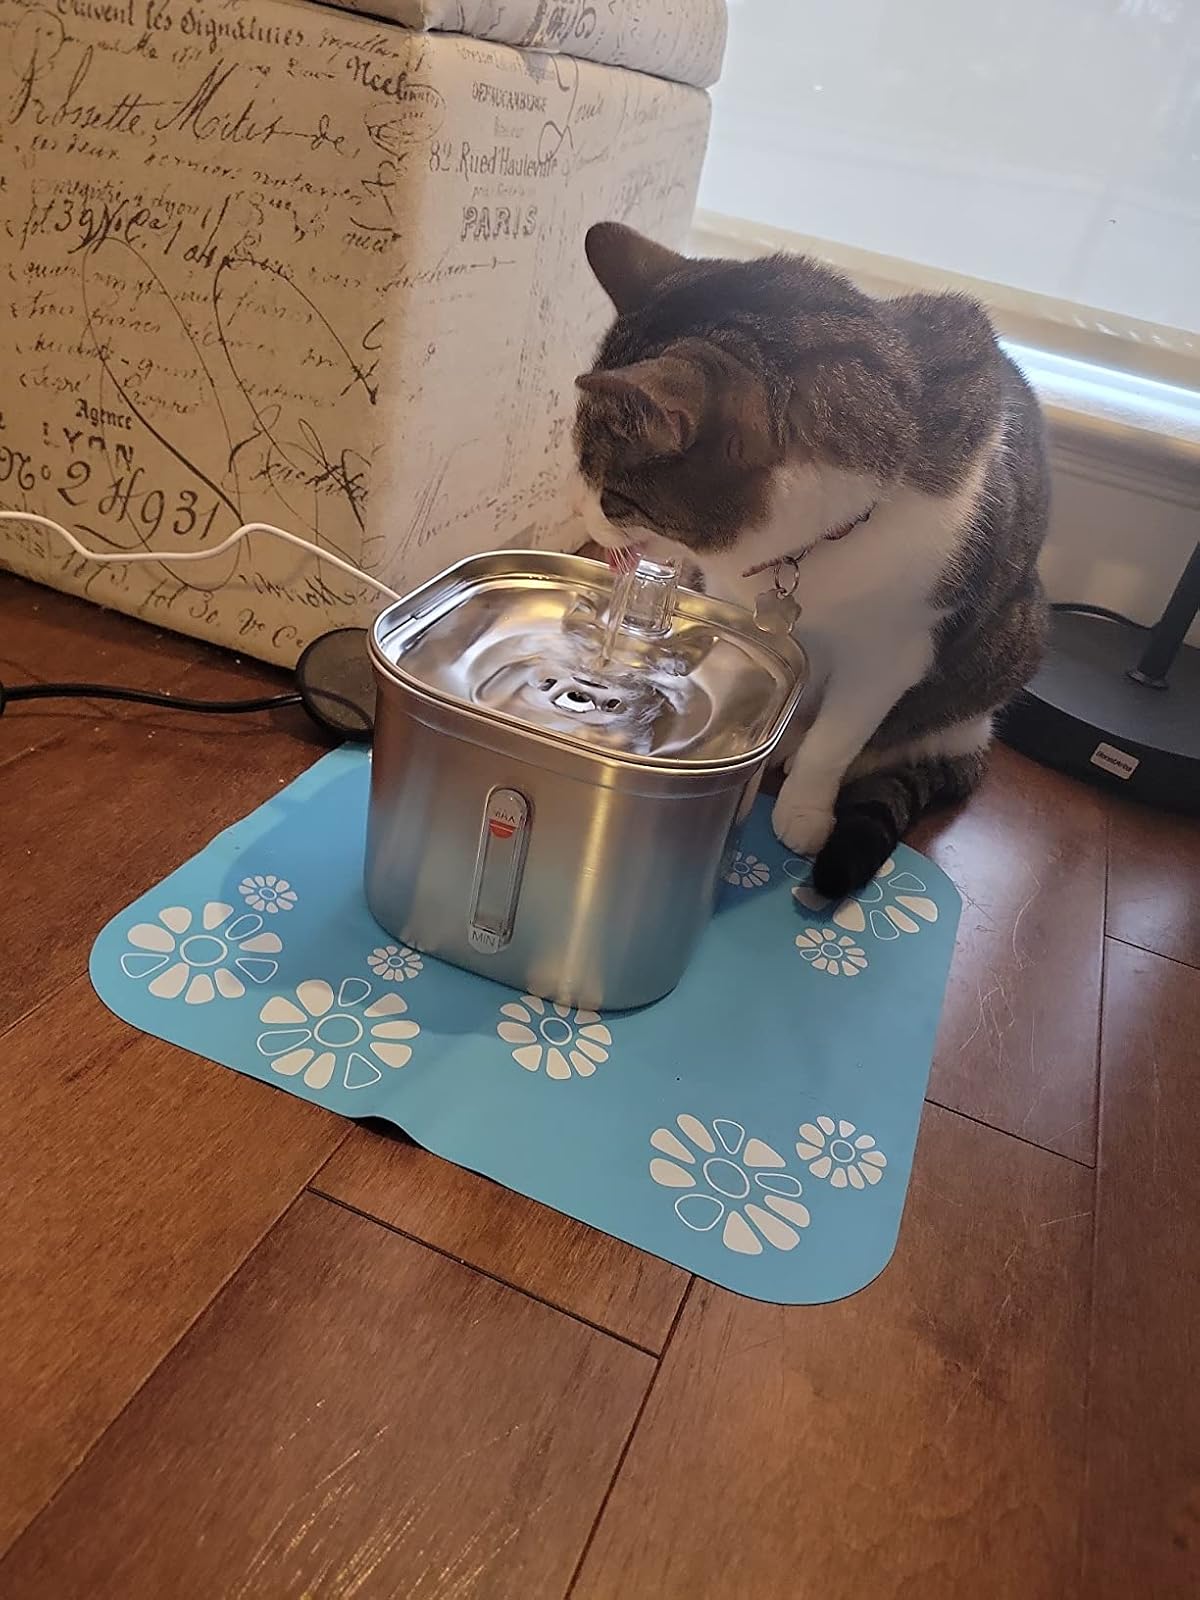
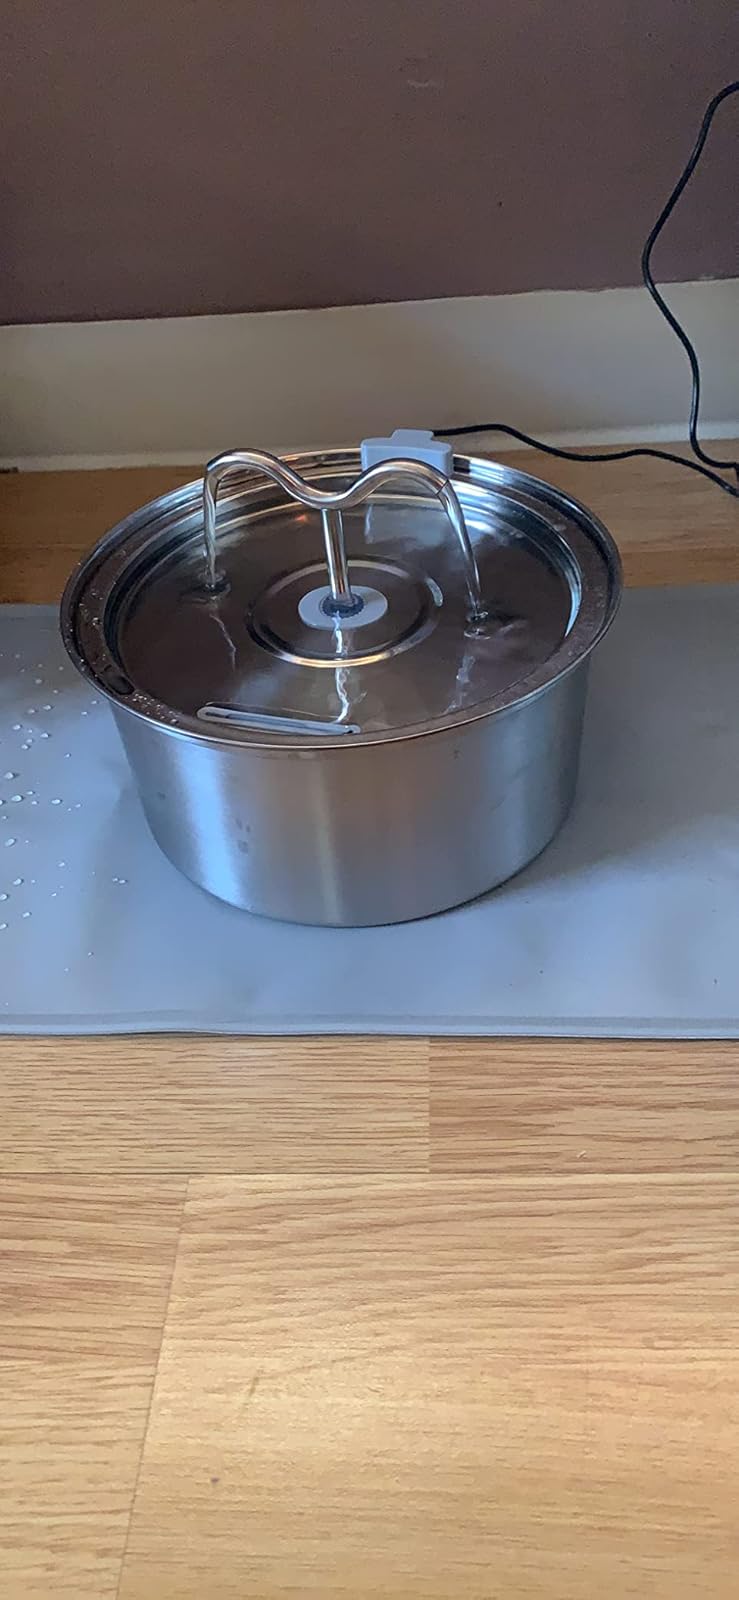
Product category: items_bowl
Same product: no